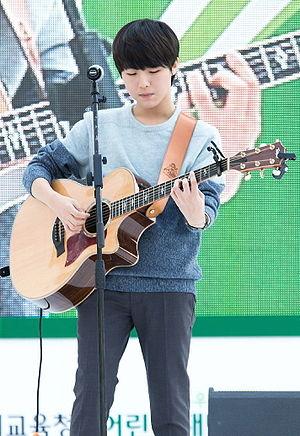
Yoo Seung-woo est un chanteur, parolier et guitariste sud-coréen. Il est connu pour être dans le top 6 de Superstar K4 diffusé sur Mnet. Le 3 mai 2012, Seung-Woo sort son clip pour "Hello", la chanson titre de son premier mini album, "The First Picnic". Il sort The First Picnic le 8 mai 2013. Un an plus tard, il sort le clip de "Hesitating Lips", la chanson phare de son second mini album Already 19 le 9 février 2014. Il étudie actuellement à la Seoul Music High School et est signé chez Starship Entertainment depuis 2015.